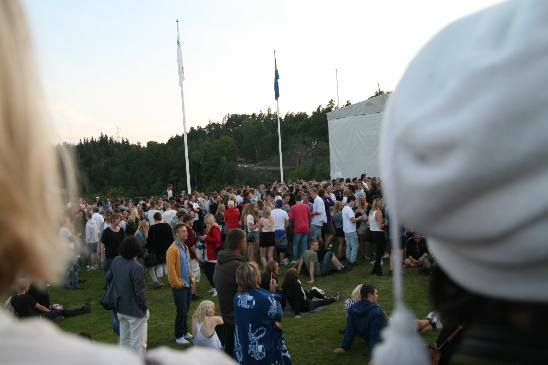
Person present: Yes